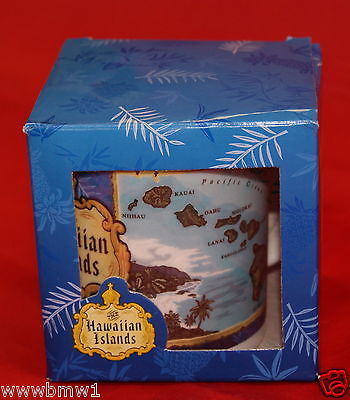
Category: mug